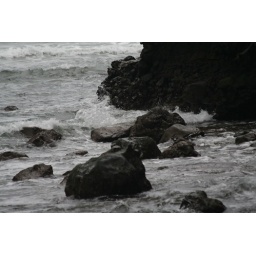
rocks by the beach